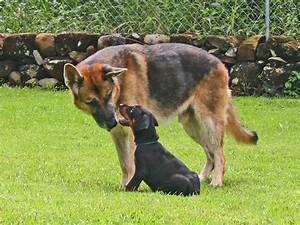
Label: cane